Siddhartha of Kundagrama

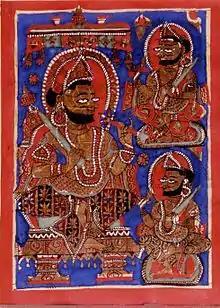
Gaṇa Mukhya Siddhartha instructs his courtiers to summon astrologers to interpret the dreams of his wife Trishala, Kalpa Sutra, 1503.

Siddhartha was the father of Mahavira (Vardhamana), the 24th Jain Tirthankara. He was a Kshatriya ruler and the Gaṇa Mukhya of the Nāya clan in Kundagrama, a suburb of Vaishali. He was married to Licchavi princess Trishala (sister of Chetaka of Vaishali).